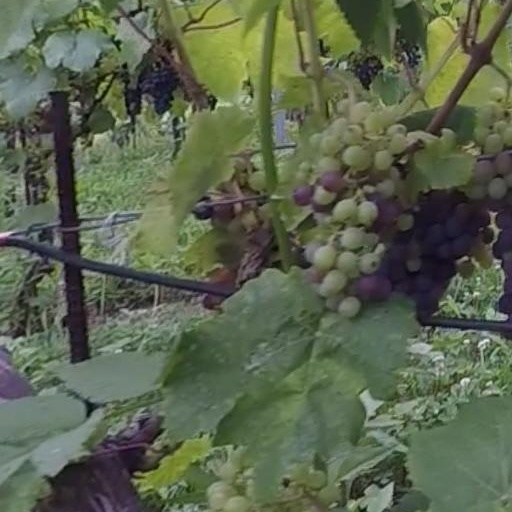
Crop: grape